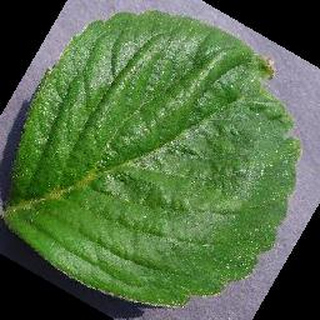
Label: healthy_strawberry